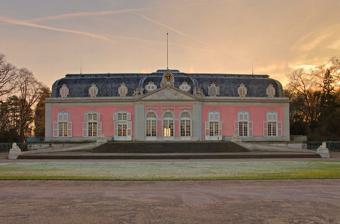
Building: Schloss Benrath
Country: Germany
Year built: 1770
Castle in Düsseldorf, Germany Main front of the corps de logis of Schloss Benrath Back view of the corps de logis of Schloss Benrath Pen-and-ink elevation and section of Schloss Benrath by Nicolas de Pigage Schloss Benrath (Benrath Palace) is a Baroque -style maison de plaisance (pleasure palace) in Benrath , which is now a borough of Düsseldorf . It was erected for the Elector Palatine Charles Theodor and his wife, Countess Palatine Elisabeth Auguste of Sulzbach , by his garden and building director Nicolas de Pigage . Construction began in 1755 and was completed in 1770. The ensemble at Benrath has been proposed for designation as a UNESCO World Heritage Site . Buildings The main building, the central corps de logis , for the Elector Palatine and his wife is flanked by two arched symmetrical wings, the maisons de cavalière , which originally housed the servants. They partially surround a circular pond, the Schlossweiher (palace pond), in the north. On the southside lies a long rectangular pond, the Spiegelweiher (mirror pond). From the predescant castle, which stood formerly in the mid of the long rectangular pond on the southside of the palace, is conserved only one of the servant wings, the so-called Alte Orangerie (Old Orangery ). Museums The main building corps de logis is a museum with guided tours. Sometimes music concerts are also performed. The two wings house two museums since 2002: the Museum for European Garden Art in the east wing and the Museum of Natural History in the west wing. Park It is surrounded by a Baroque square hunting park with two crossing diagonal alleys and a circular alley. The old Orangery Aerial view of the northern and eastern part of the park, including the Orangery and the French Garden See also List of Baroque residences References Schloss Benrath official website External links Wikimedia Commons has media related to Schloss Benrath . Official website (in German and English) Authority control databases International VIAF National Germany United States Israel Other Bildindex 51°09′39″N 6°52′12″E / 51.16083°N 6.87000°E / 51.16083; 6.87000 This article about a palace in Germany is a stub . You can help Wikipedia by expanding it . v t e This article about a North Rhine-Westphalian building or structure is a stub . You can help Wikipedia by expanding it . v t e